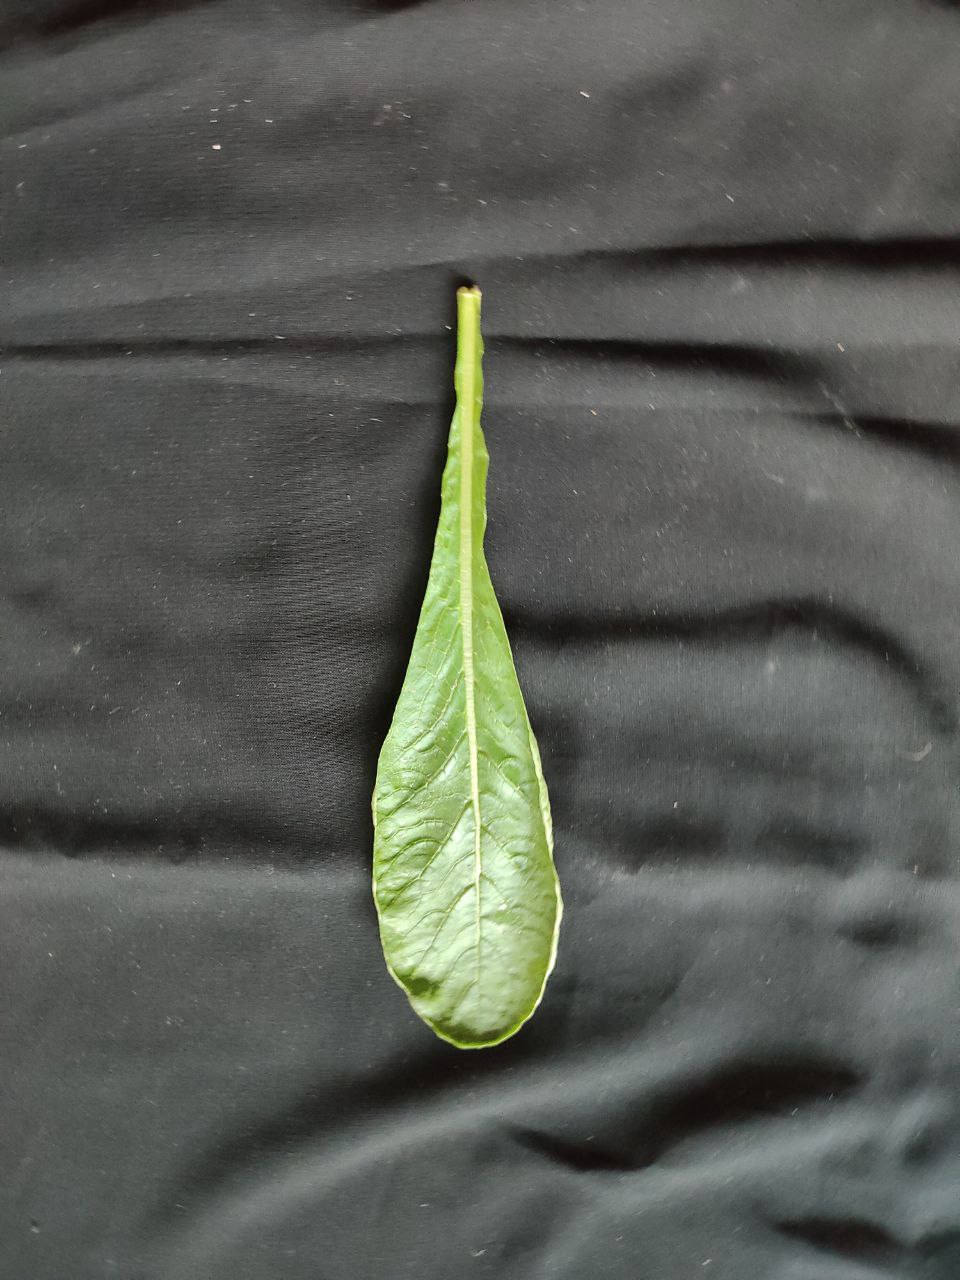
Label: Fresh leaf